Helen S. Mitchell

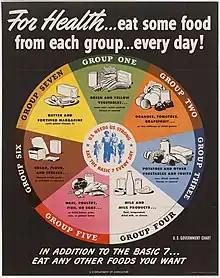
USDA Basic 7 Food Groups during War Time

In 1940, the National Research Council, wanting to predict nutritional needs for the military and civilians set up the Food and Nutrition Committee. Mitchell was a part of this committee from 1940 to 1945 and worked on figuring out the recommended daily or dietary allowance. She was one of three women, along with Lydia Roberts and Hazel Stiebeling, who overnight came up with a preliminary standard for wartime diets. During World War II, she was principal nutritionist for the Office of Defense, Health and Welfare Services (1941-1943) and chief nutritionist for the State Department Office of Foreign Relief and Rehabilitation (1943-1944).